Tactical assault group

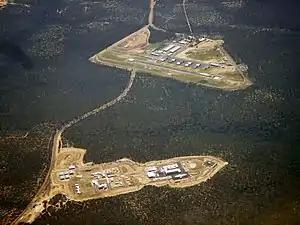
TAG East facilities in Sydney. At bottom: shown are MOUT ranges, shoot houses and mock aircraft. Top: facilities belonging to the 171st Aviation Squadron

At present there are two tactical assault groups, TAG East and TAG West. Each belongs to a different parent unit and each protect a different domestic geographical area of Australia.